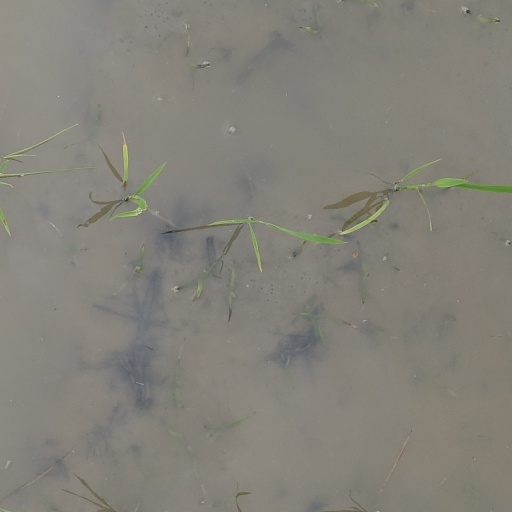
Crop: rice